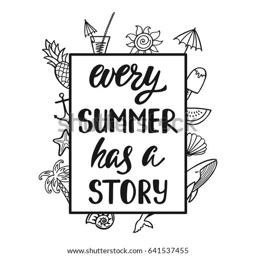
every summer has a story .